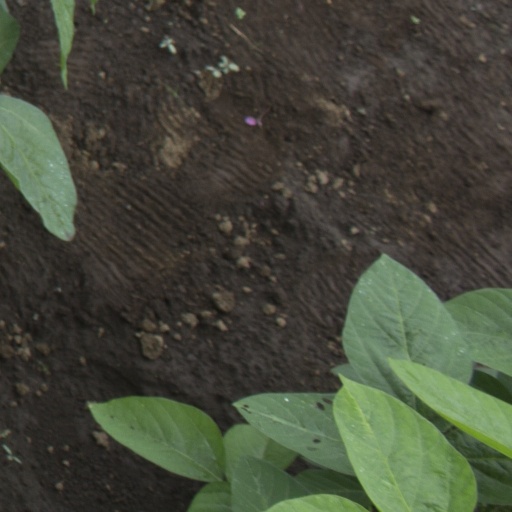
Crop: soybean